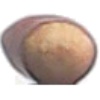
Label: hazelnut